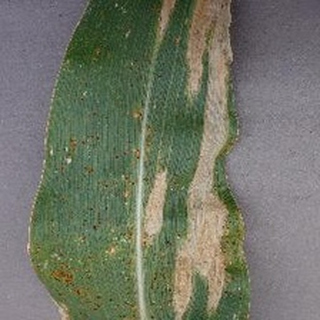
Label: corn_northern_leaf_blight